WCPT (AM)

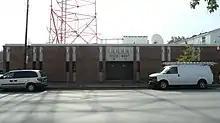
Former studio and transmitter site in Chicago's Cragin neighborhood

In late 1991, the station was sold to Diamond Broadcasting. At 7:15 a.m. on January 2, 1992, it returned to the air from a new site in Chicago's Cragin neighborhood, though without nighttime operations. It became WSCR "The Score," the first all-sports station in Chicago. The Score's original hosts included Tom Shaer, Dan Jiggetts partnered with Mike North, and Dan McNeil. McNeil would later be partnered with Terry Boers. Former Chicago Bears coach Mike Ditka hosted a weekly show in 1992, and served as an analyst during football season until 1997, when he was hired to coach the New Orleans Saints. WSCR carried Illinois Fighting Illini basketball in the 1993–1994 season, but their status as a daytimer limited the number of games they could air. Night games instead aired on 92.7 WCBR-FM.